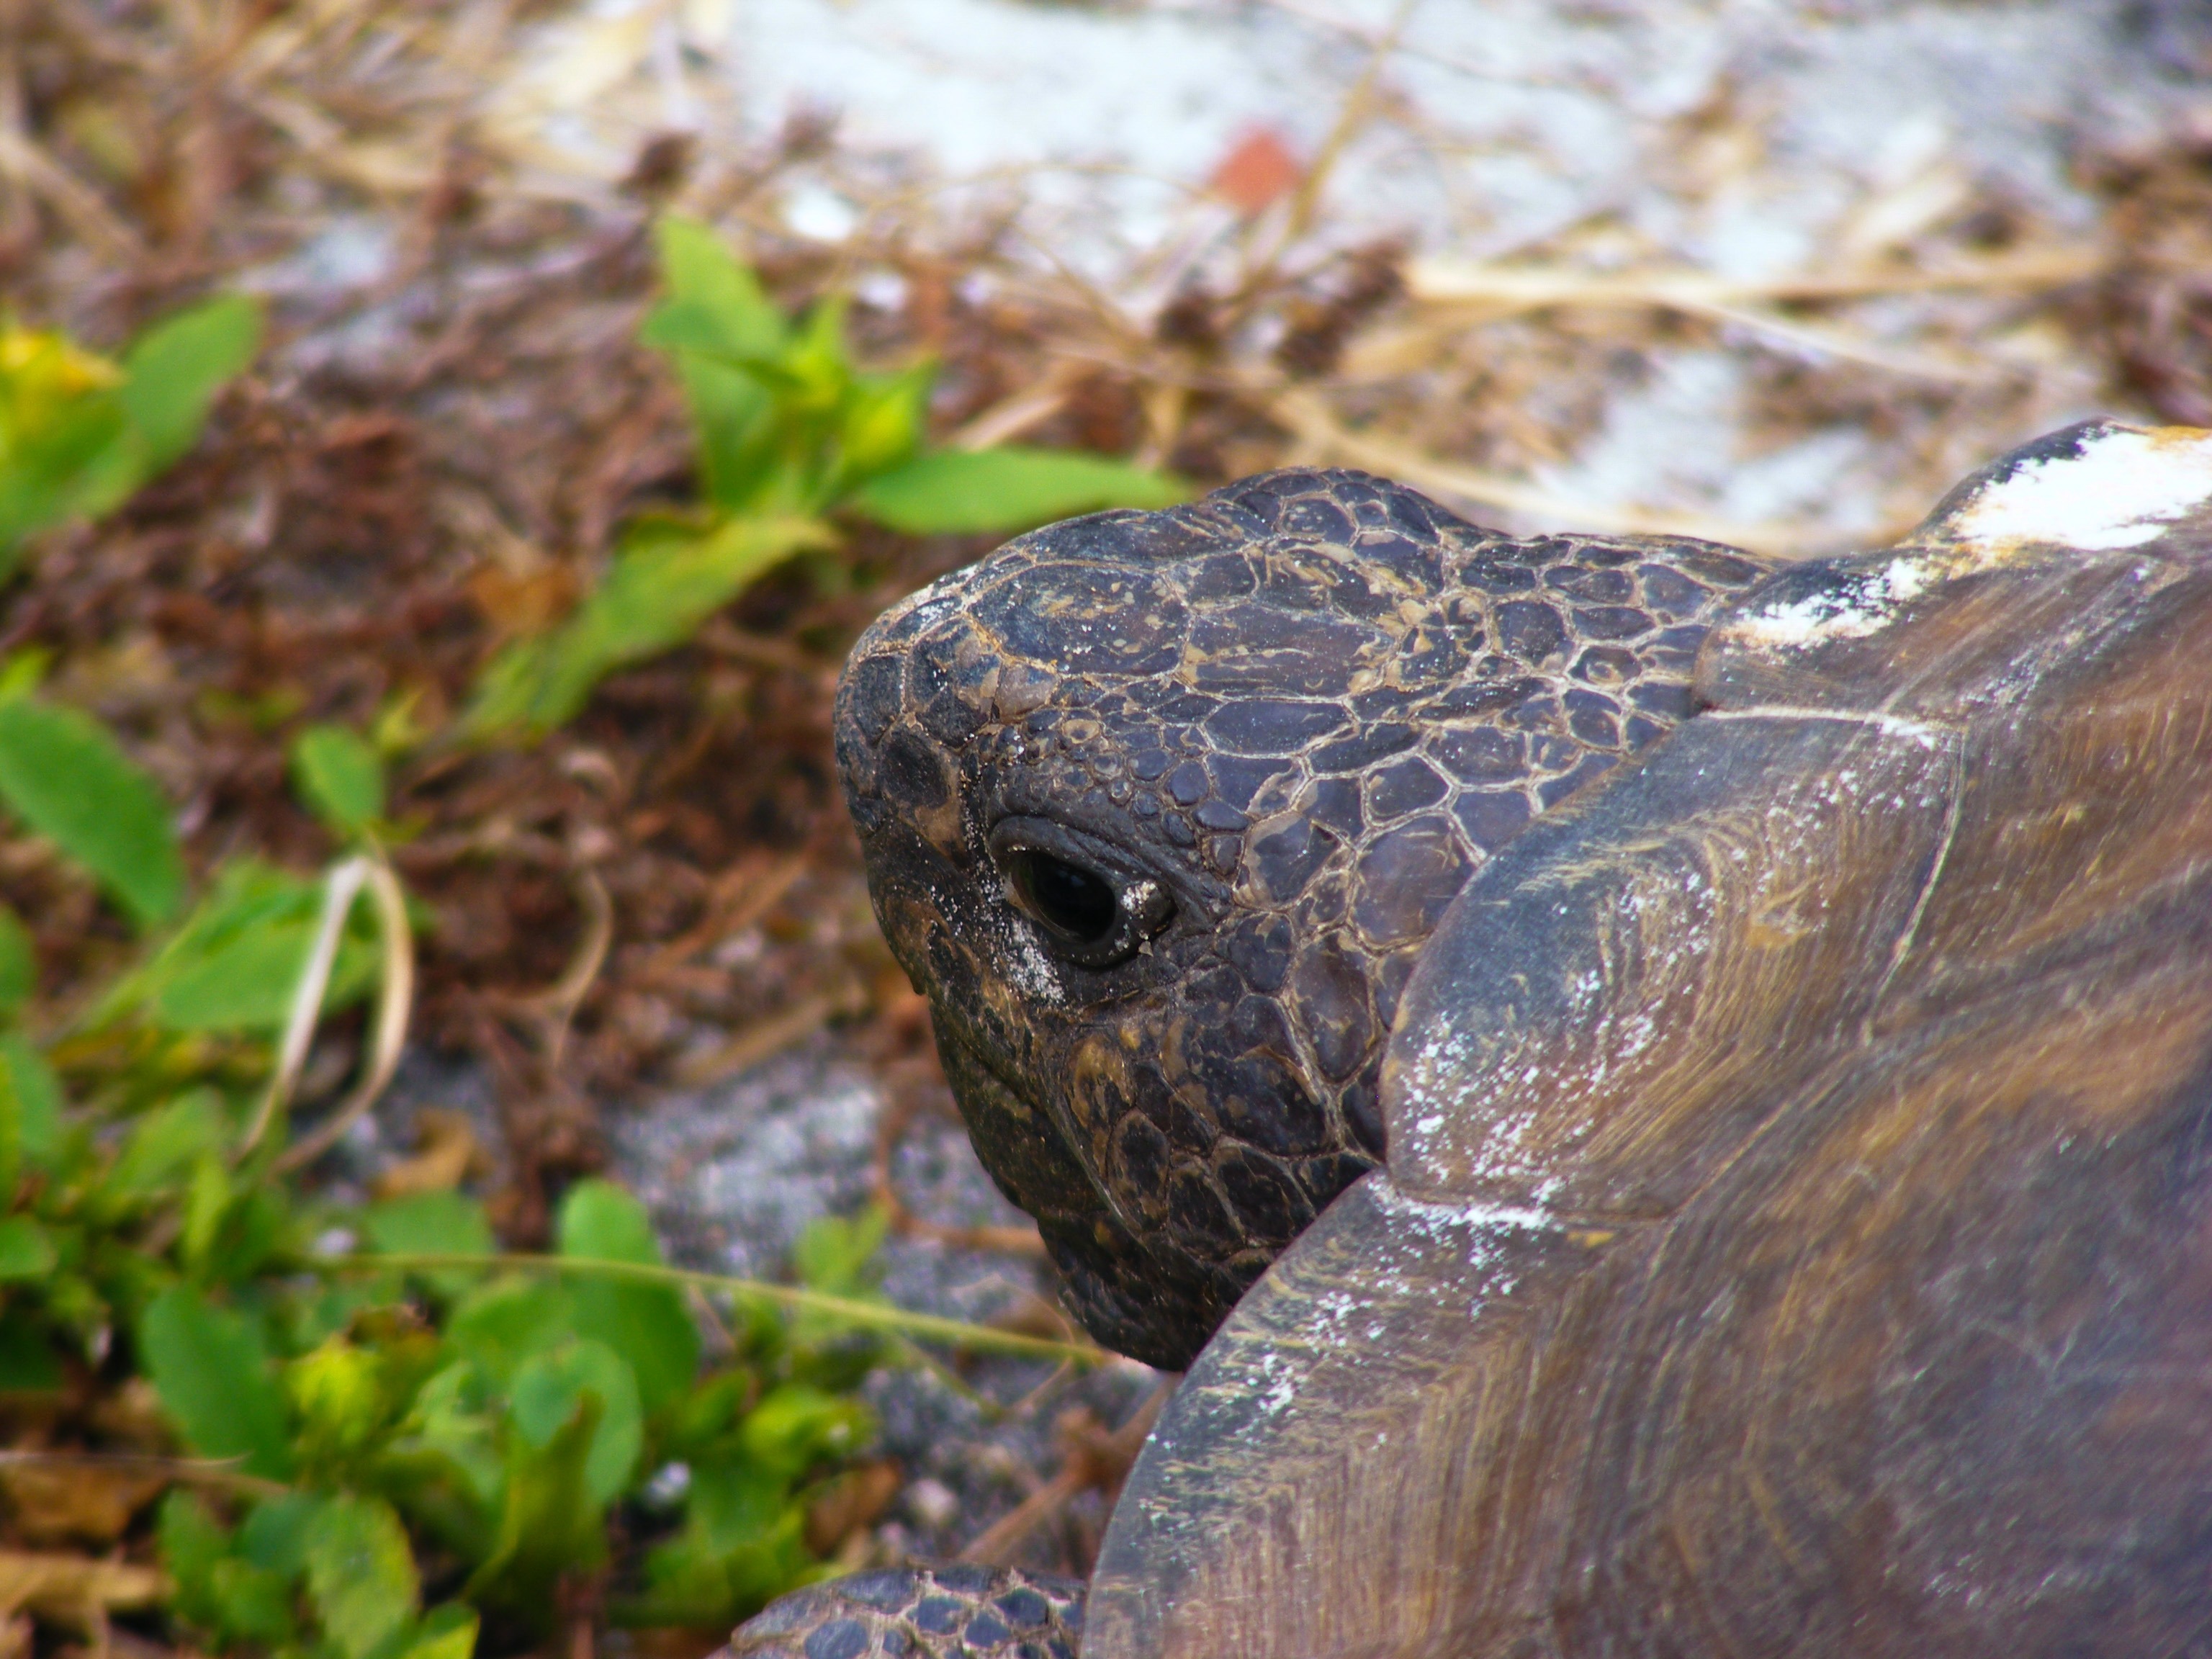
grass, animal, wildlife, wild, turtle, reptile, fauna, shell, crawl, head, tortoise, hard, box turtle, slow, florida, armor, organism, tough, steady, common snapping turtle, land turtle, emydidae, chelydridae, lehigh acres, terrestrial animal, gopher tortoise, gopherus polyphemus, resolute